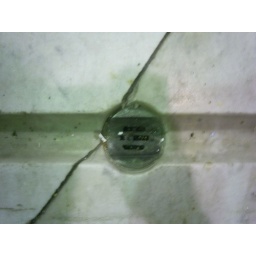
Former fish market in Northampton